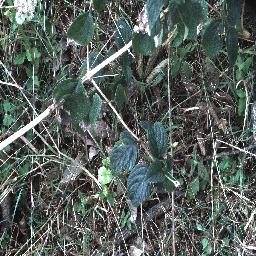
Label: lantana